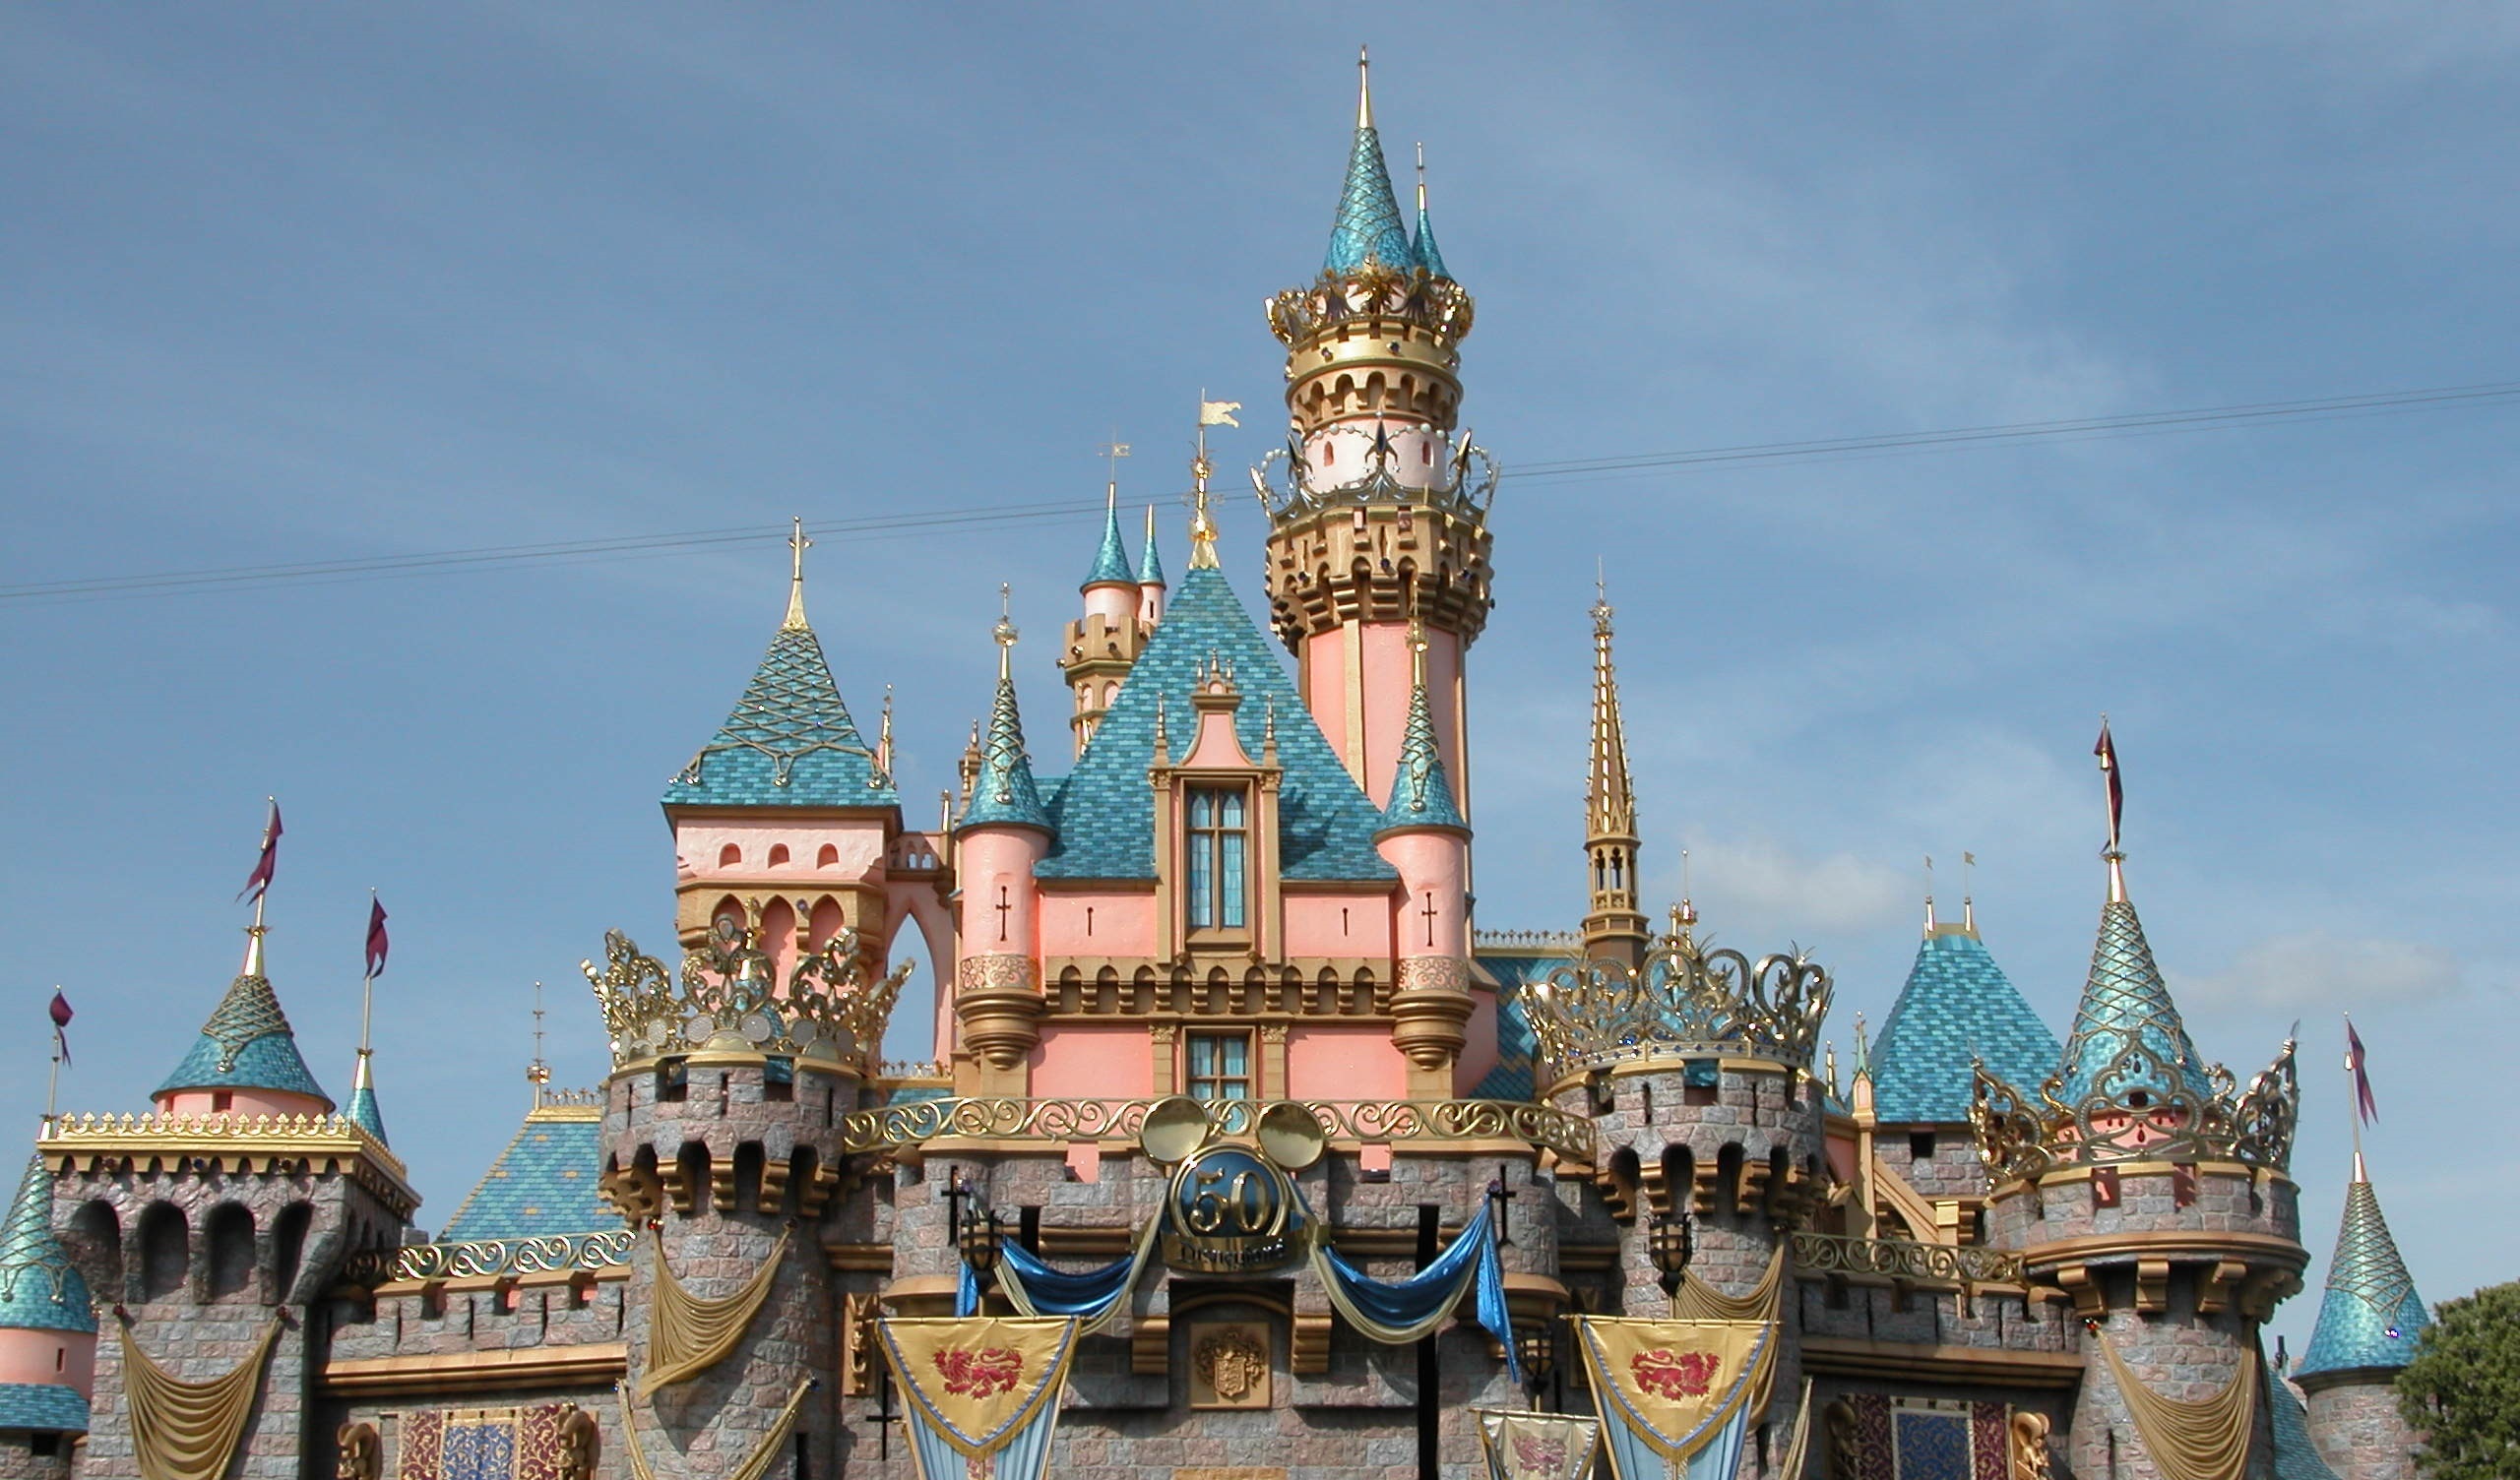
architecture, building, palace, amusement park, tower, park, usa, landmark, cathedral, tourism, california, place of worship, united states, children, temple, resort, wallpaper, us, adult, disneyland, tours, historic site, leisure park, magic kingdom, sleeping beauty castle, disneyland park, castle of the sleeping beauty, walt disney world, walt disney